Alfred Naujocks

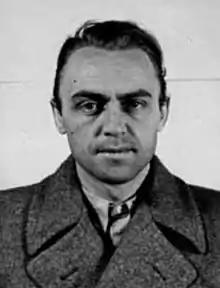
Naujocks following his surrender to American forces in October 1944

Alfred Helmut Naujocks (20 September 1911 – 4 April 1966), alias "Hans Müller", "Alfred Bonsen", and "Rudolf Möbert", was a German SS functionary during the Third Reich. He took part in the staged Gleiwitz incident, a false flag operation intended to provide the justification for the attack on Poland by Nazi Germany, which ultimately culminated in starting World War II.